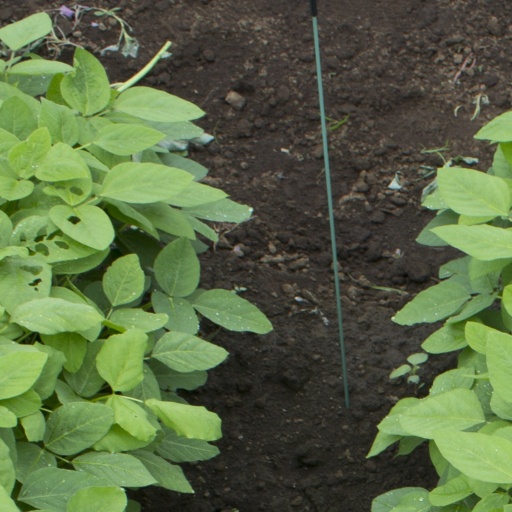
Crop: soybean